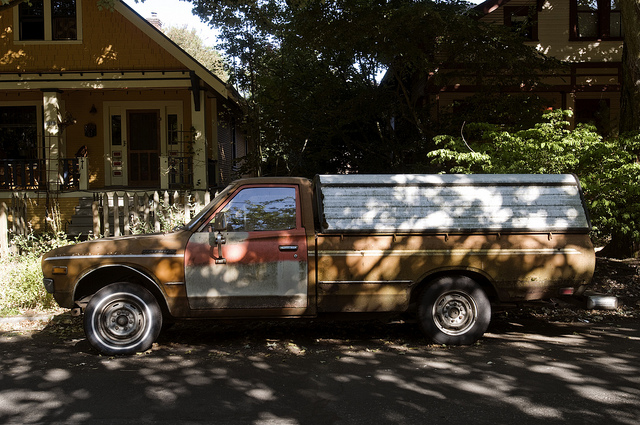
There is a truck parked on the side of the road in front of a house.

A small brown truck with a small white camper on the back.

An old pick-up truck with shell parked on a shady street.

An old truck is parked in front of a home in the shade.